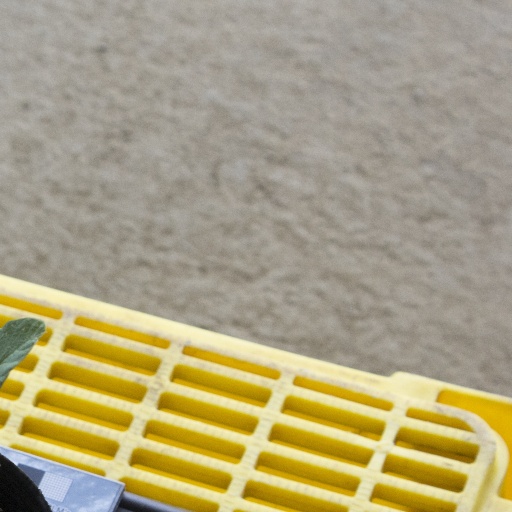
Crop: soybean